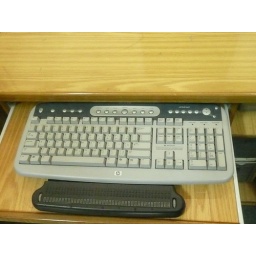
Braille keyboard in the accessability computer lab